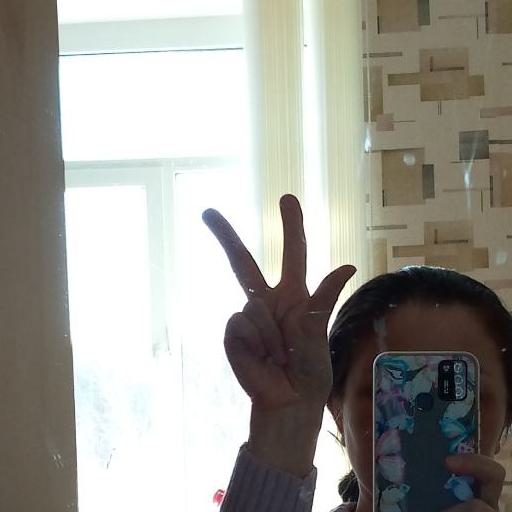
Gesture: three2